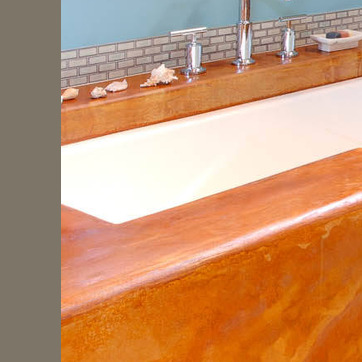
Material: ceramic